Bart De Pauw

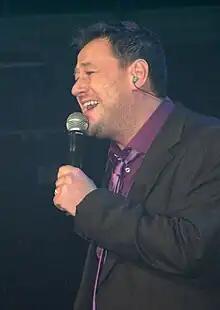
Bart De Pauw in "Steracteur Sterartiest Live on Stage" (2008).

Bart De Pauw (28 May 1968) is a Flemish TV host, comedian, actor and TV and film scriptwriter, known for humorous television series and shows on Belgian public television, like the satirical sketch show "Buiten De Zone", the humorous talk show "Schalkse Ruiters", "Het Geslacht De Pauw" (a mockumentary parody of reality TV), the sketch show "Willy's en Marjetten", the game show "De Mol" and the humorous series "Quiz Me Quick" and "De Biker Boys". He is also the scriptwriter of the Belgian blockbuster film "Loft" (2008), the original Flemish version of the Hollywood remake "The Loft" (2014).